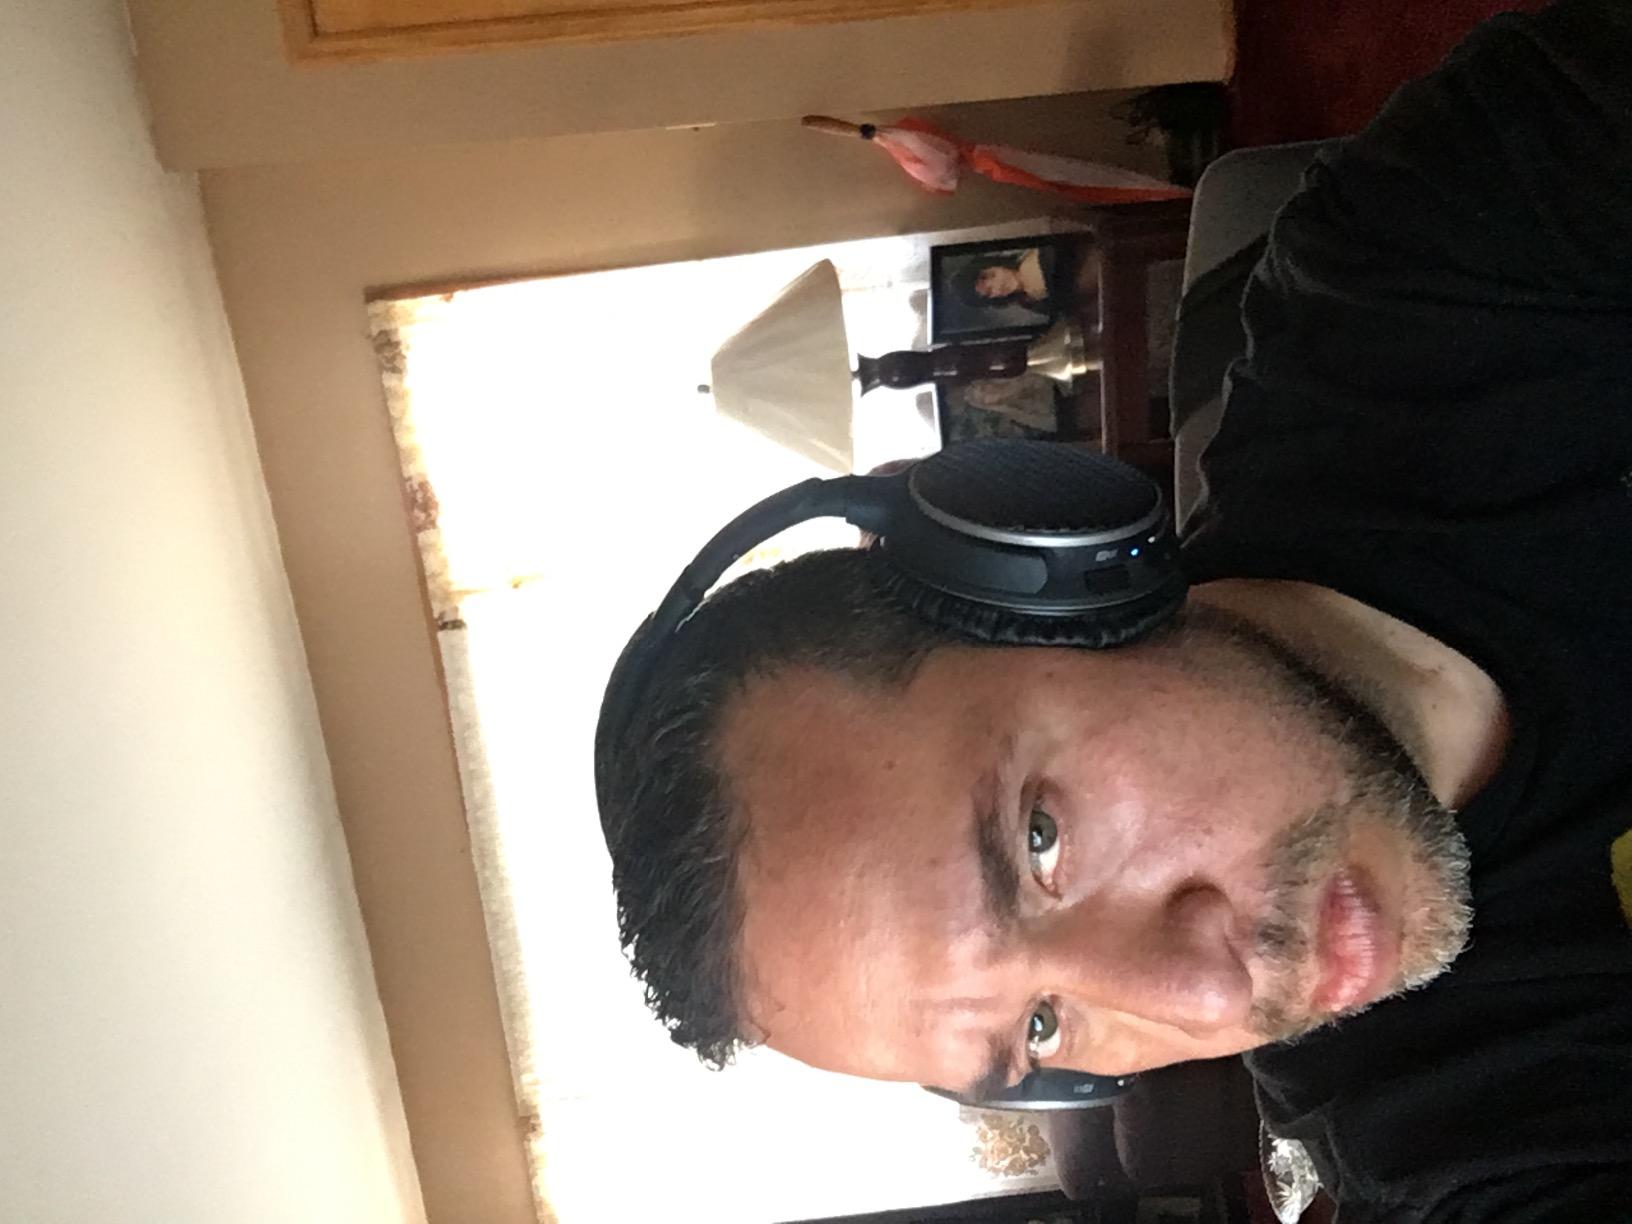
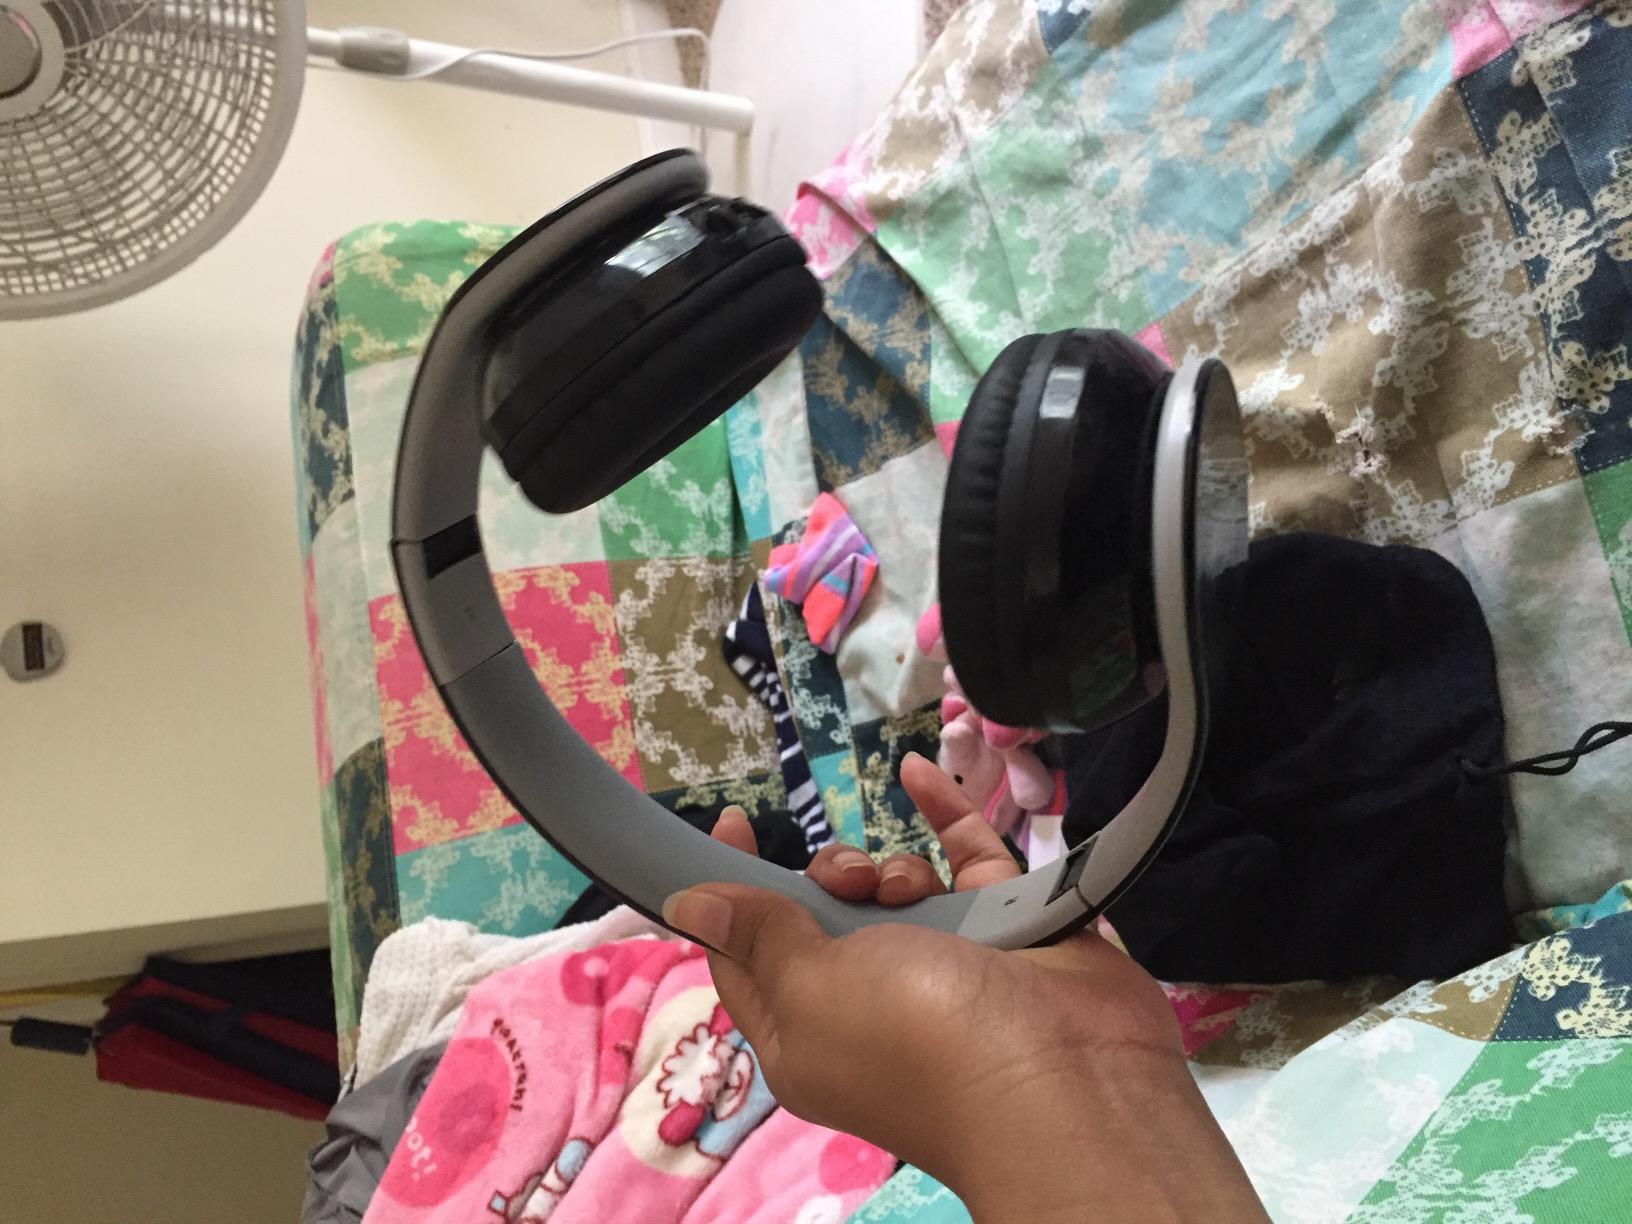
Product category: headphones
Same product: no